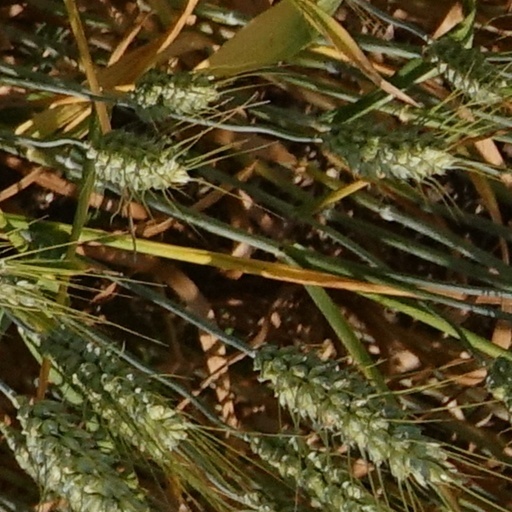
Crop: wheat